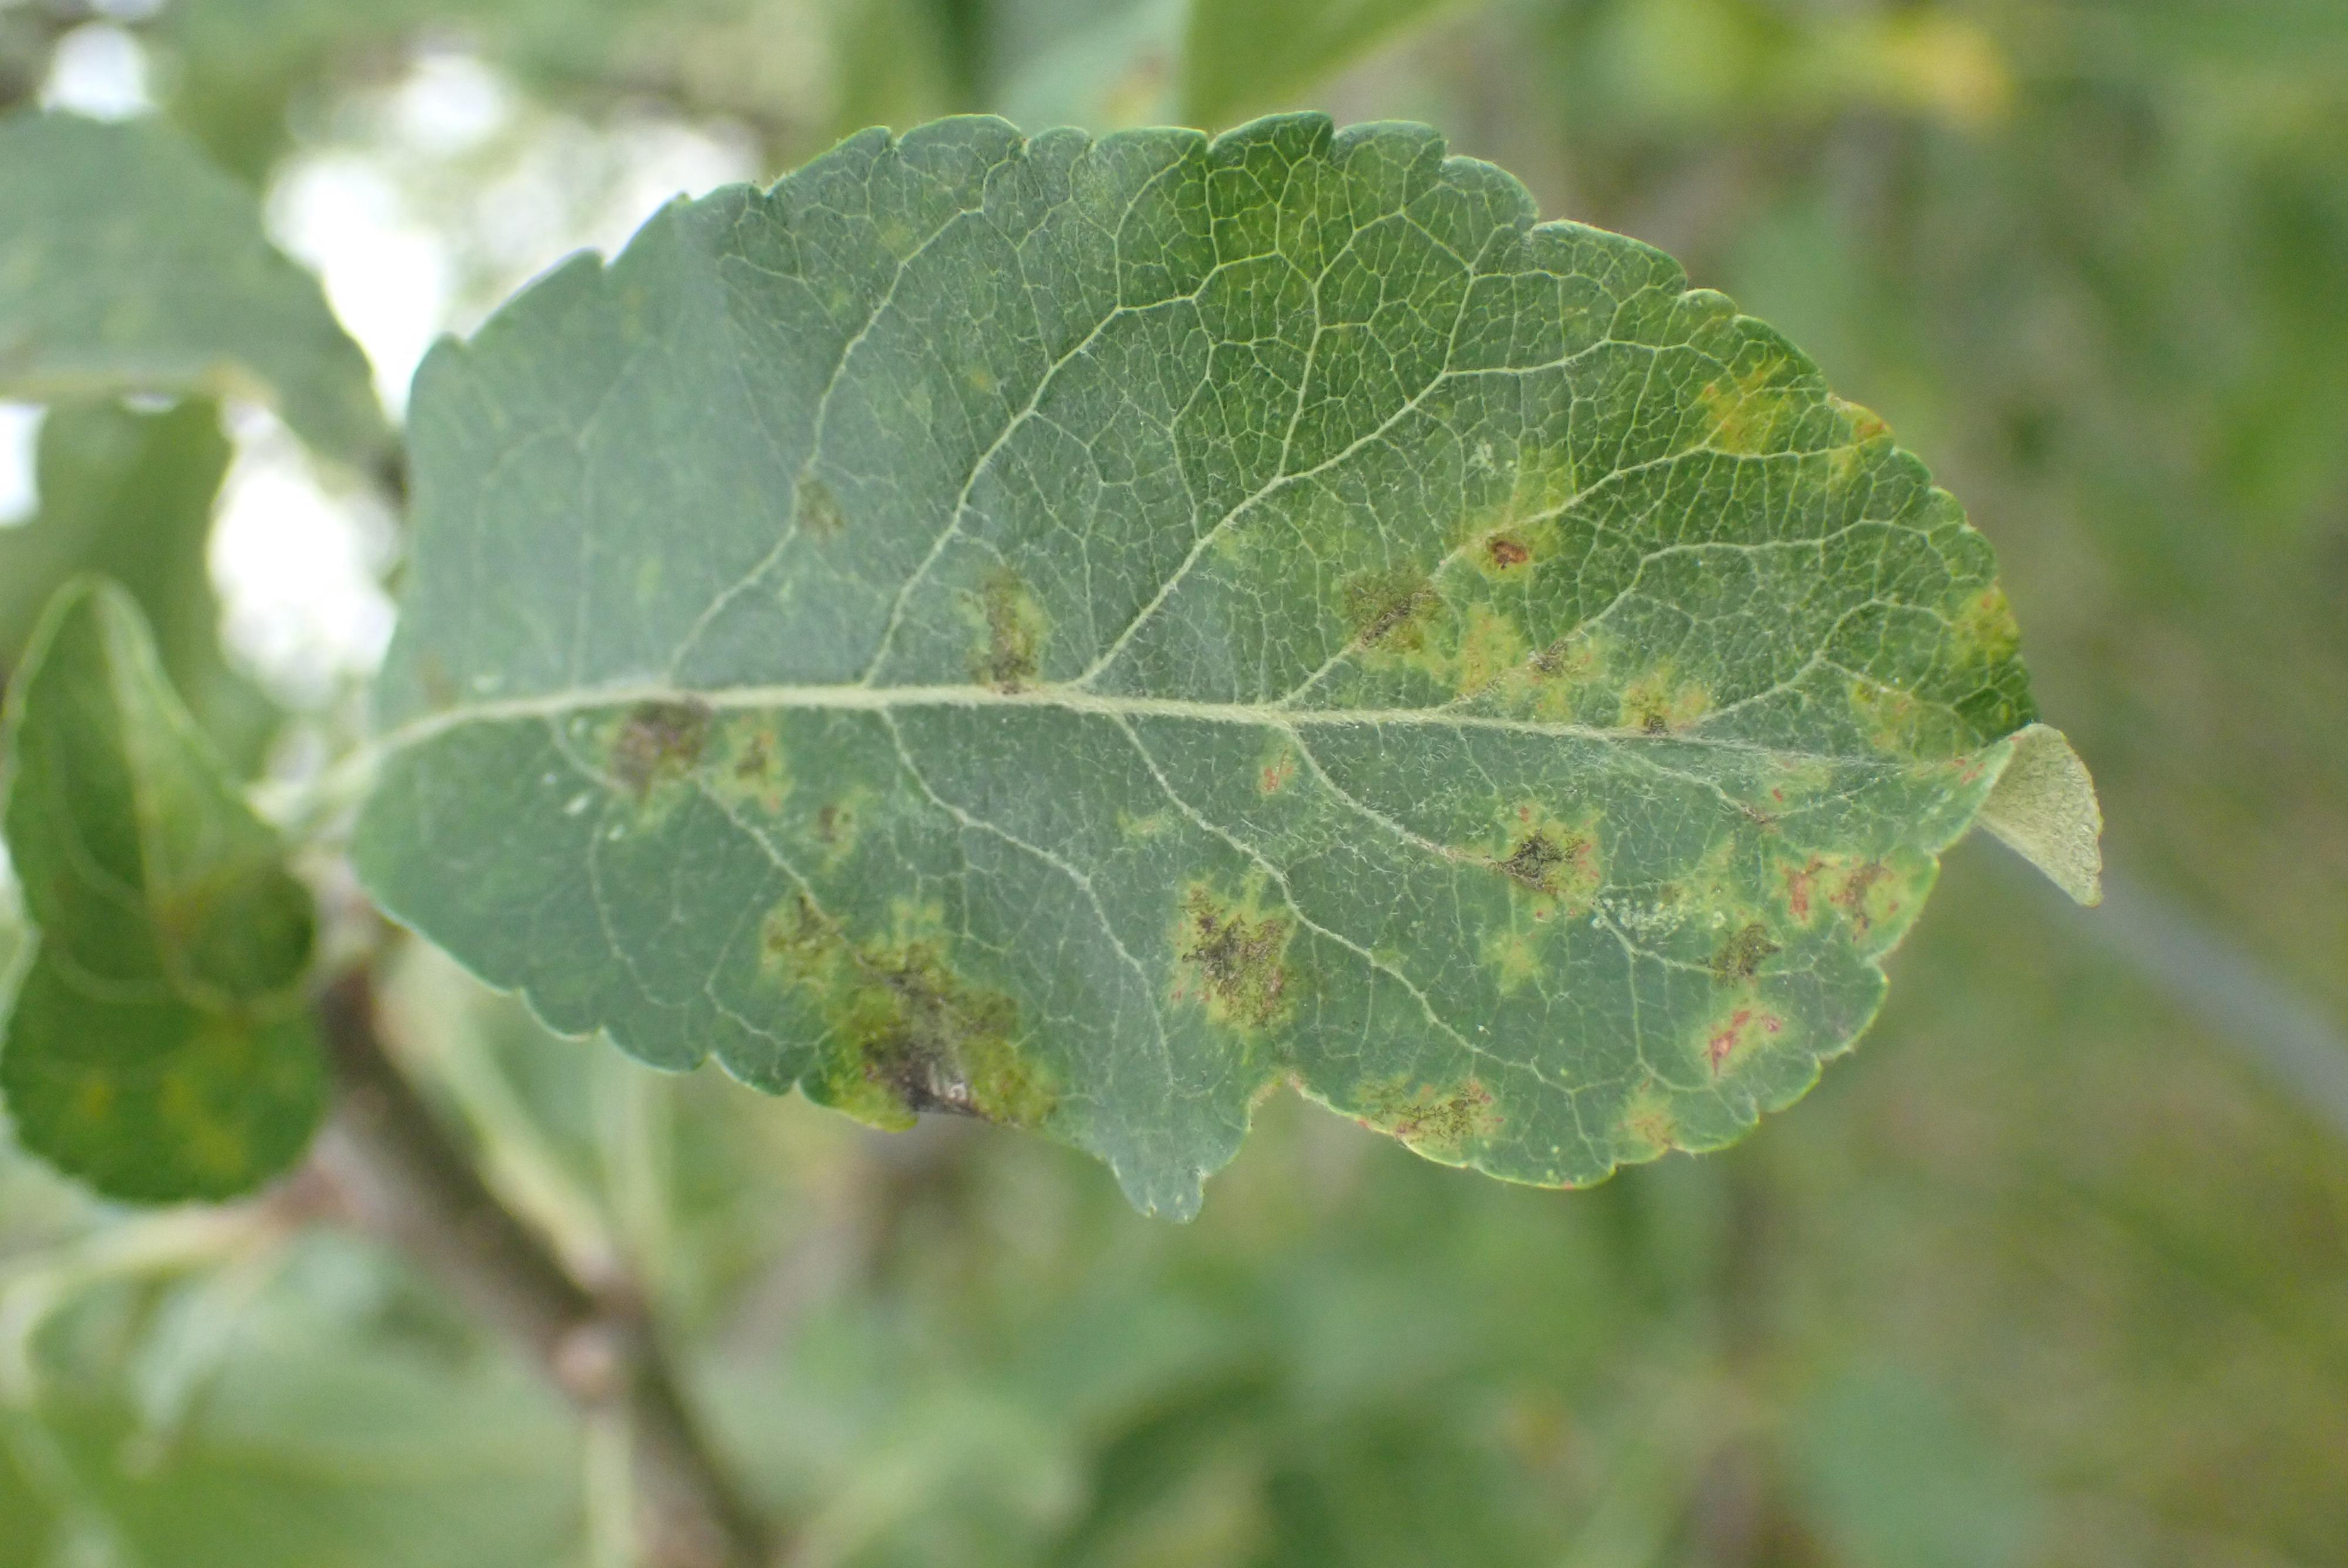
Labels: scab